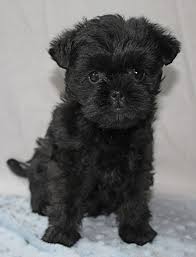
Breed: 200-n000012-affenpinscher